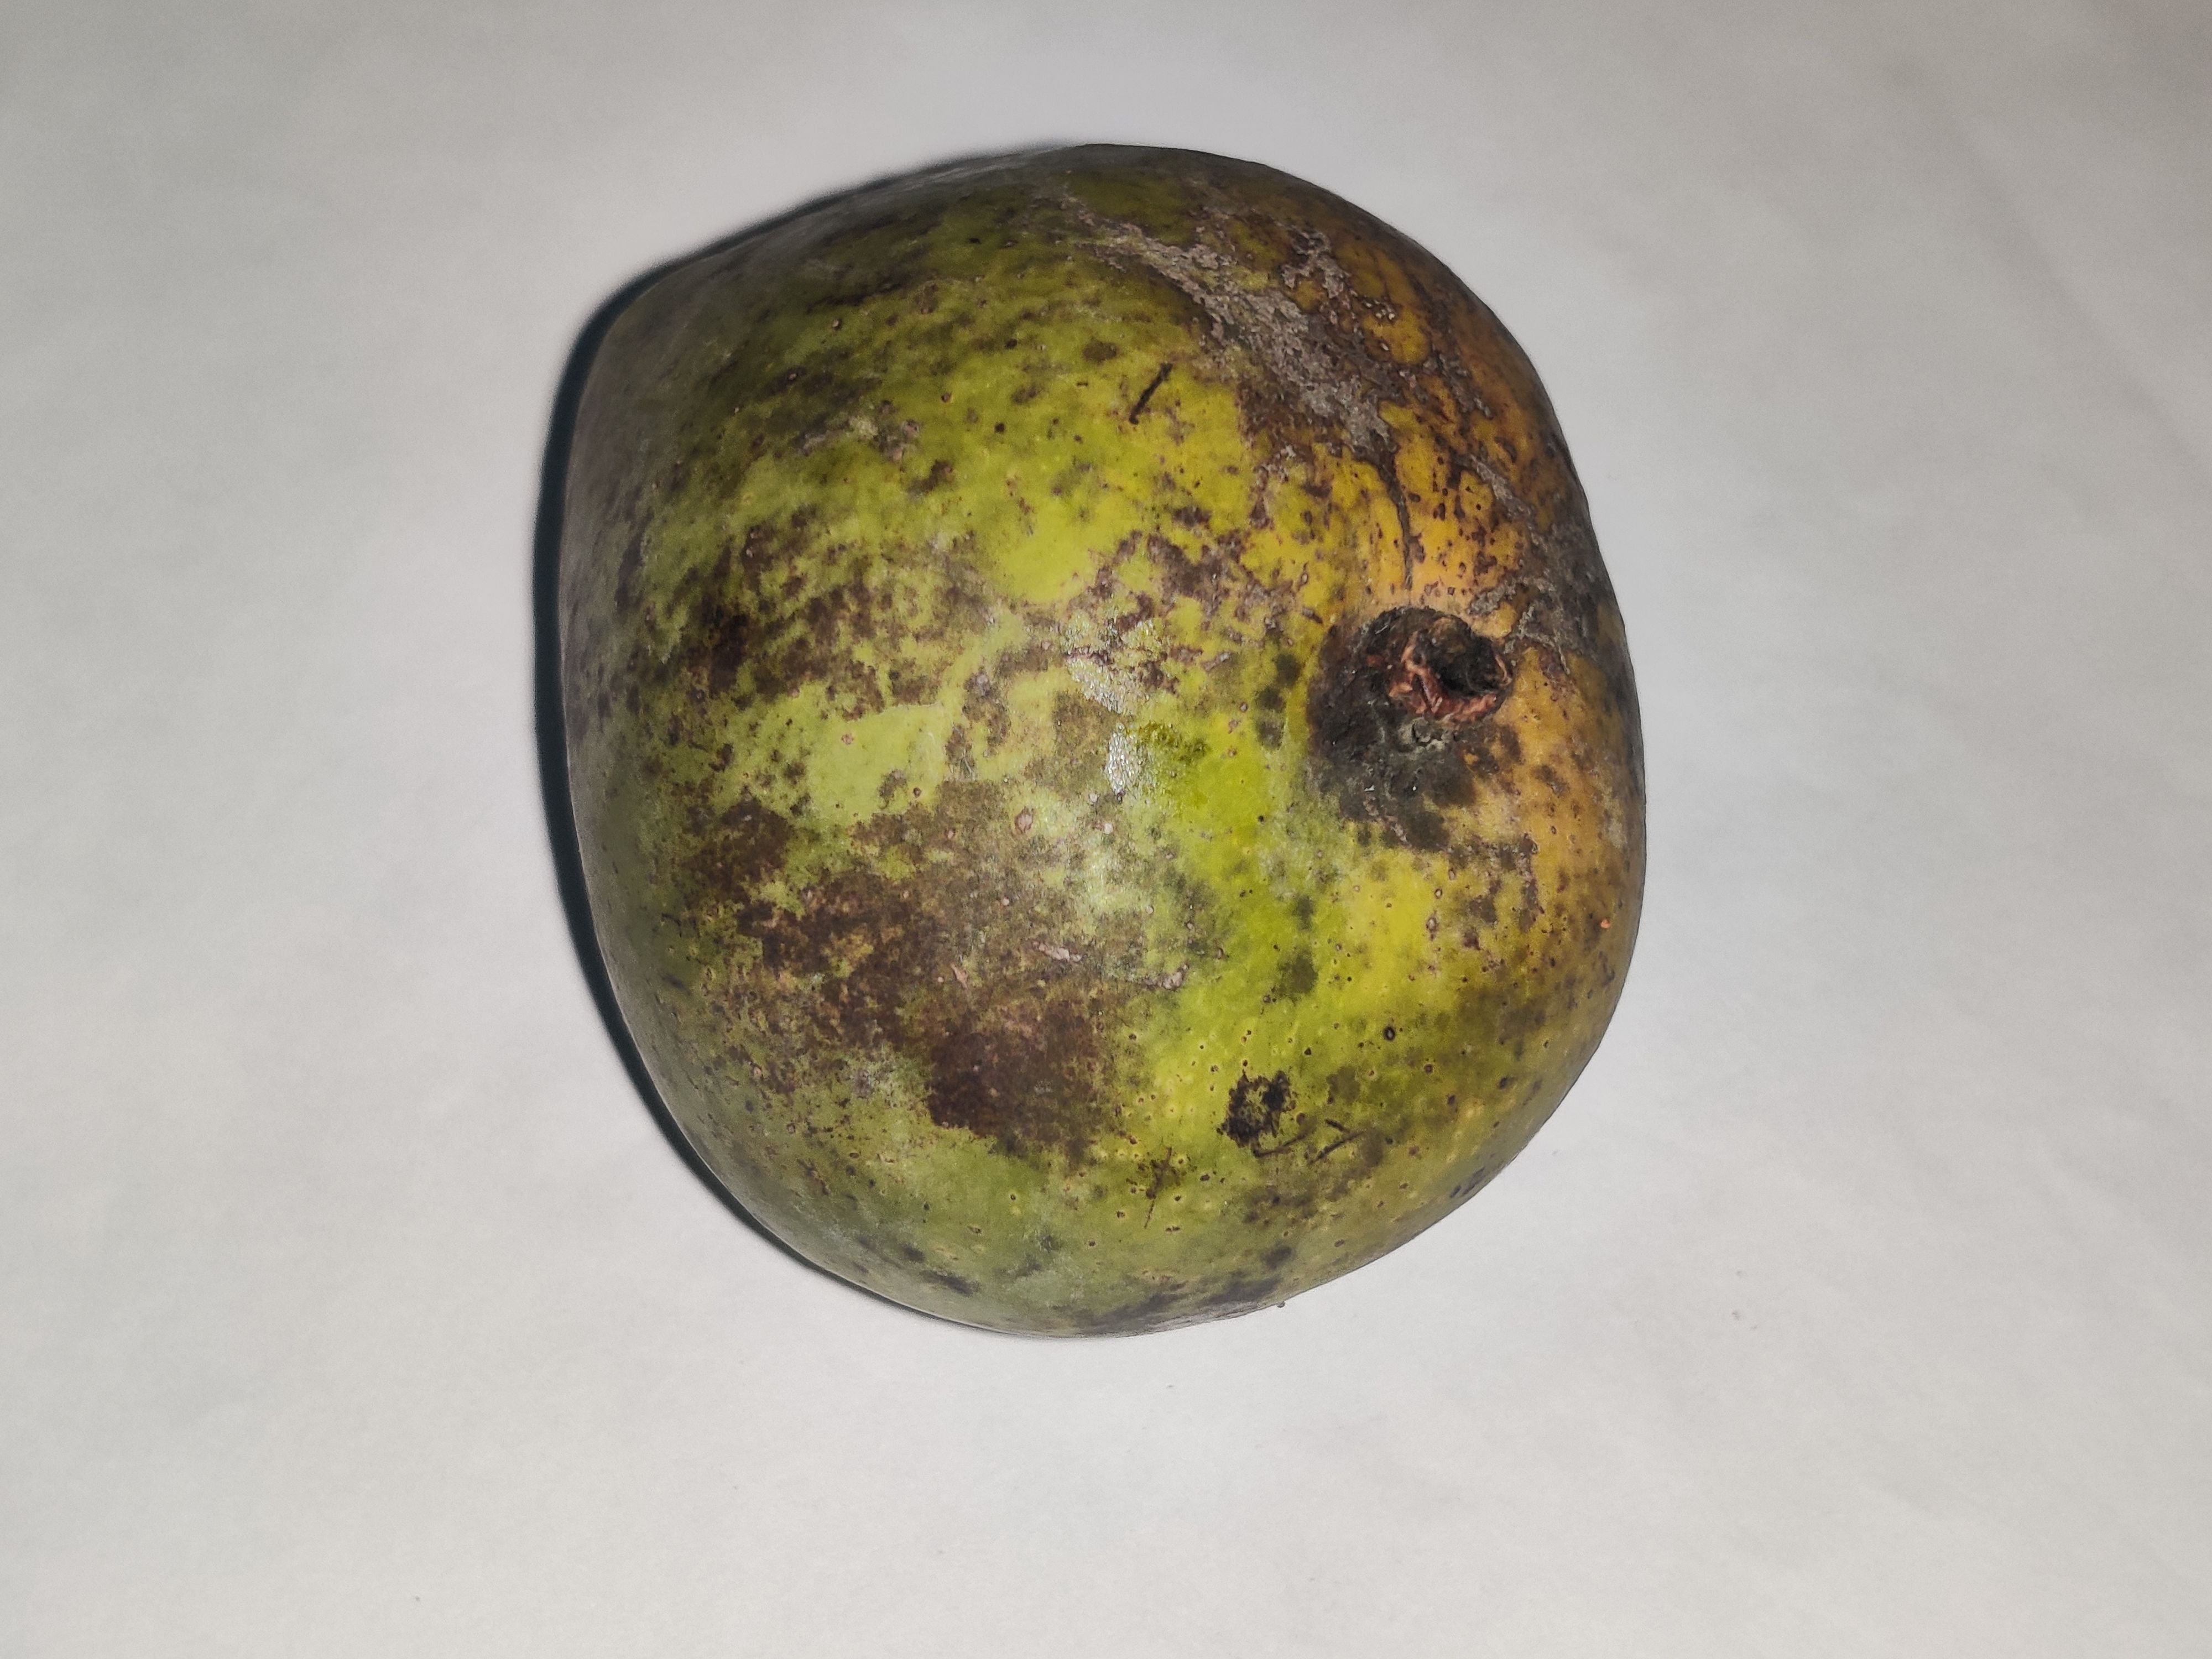
Fruit: mango
Grade: 3rd-grade